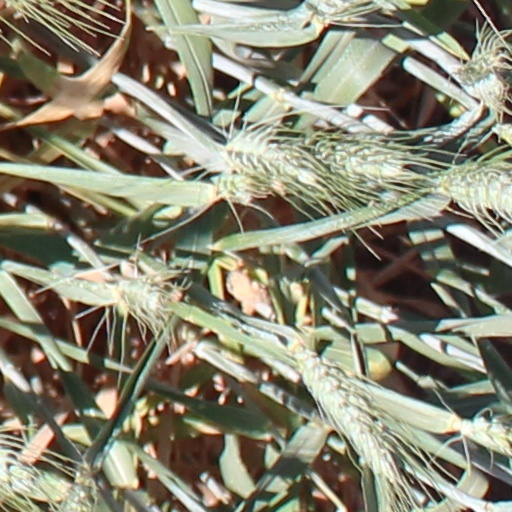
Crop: wheat